Crown-rump length

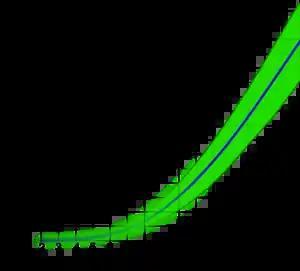
Diagram showing crown-rump length by gestational age. The blue line is the mean and the green area delimits the 3rd versus the 97th percentile.

Crown-rump length (CRL) is the measurement of the length of human embryos and fetuses from the top of the head (crown) to the bottom of the buttocks (rump). It is typically determined from ultrasound imagery and can be used to estimate gestational age.